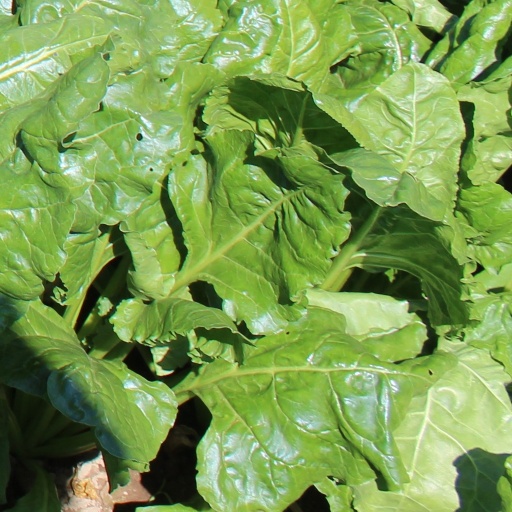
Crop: sugar beet